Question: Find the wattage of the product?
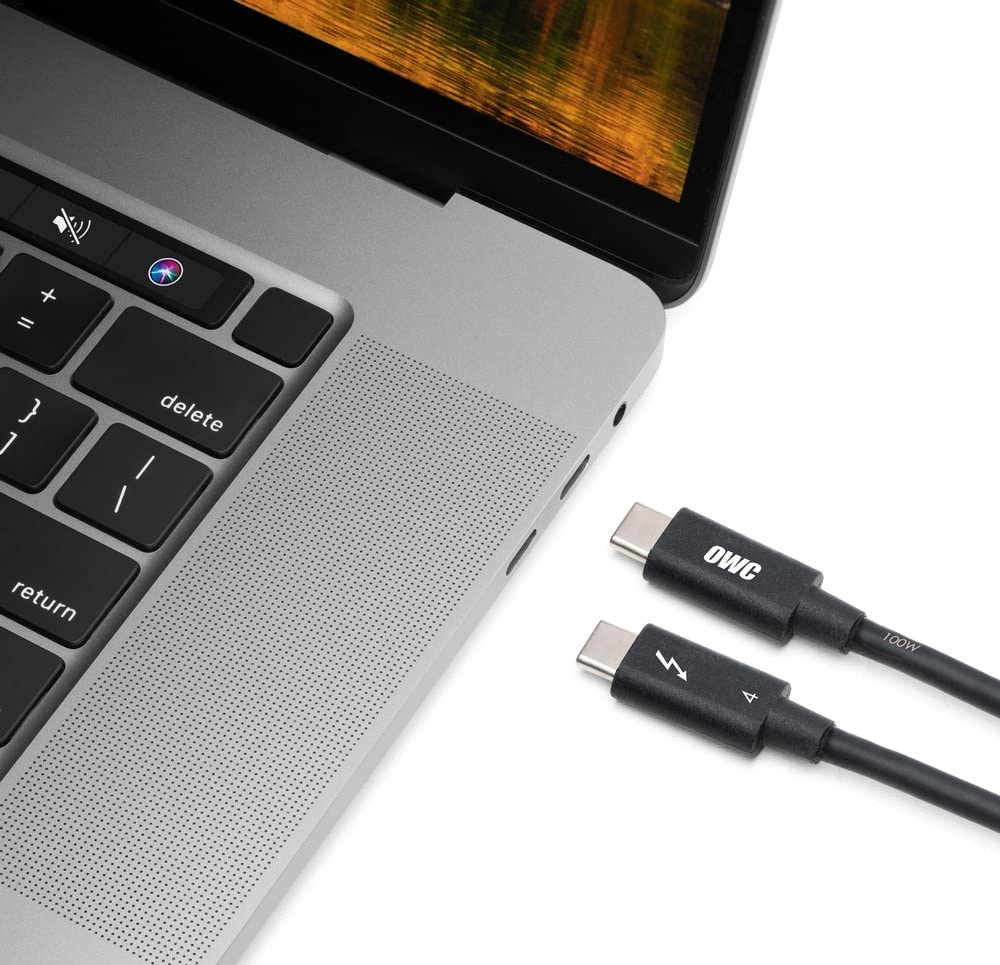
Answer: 100.0 watt